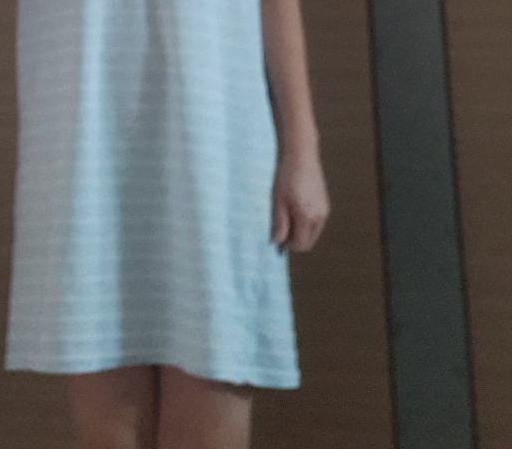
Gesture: no_gesture